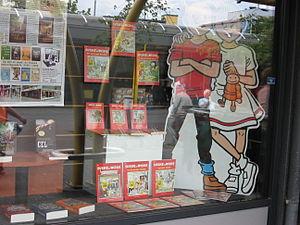
Bob et Bobette est une série de bande dessinée belge de langue néerlandaise, créée par Willy Vandersteen en 1945 dans le quotidien De Nieuwe Standaard où elle paraît jusqu'en 1974.